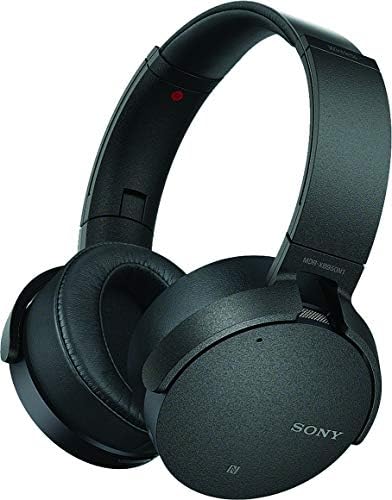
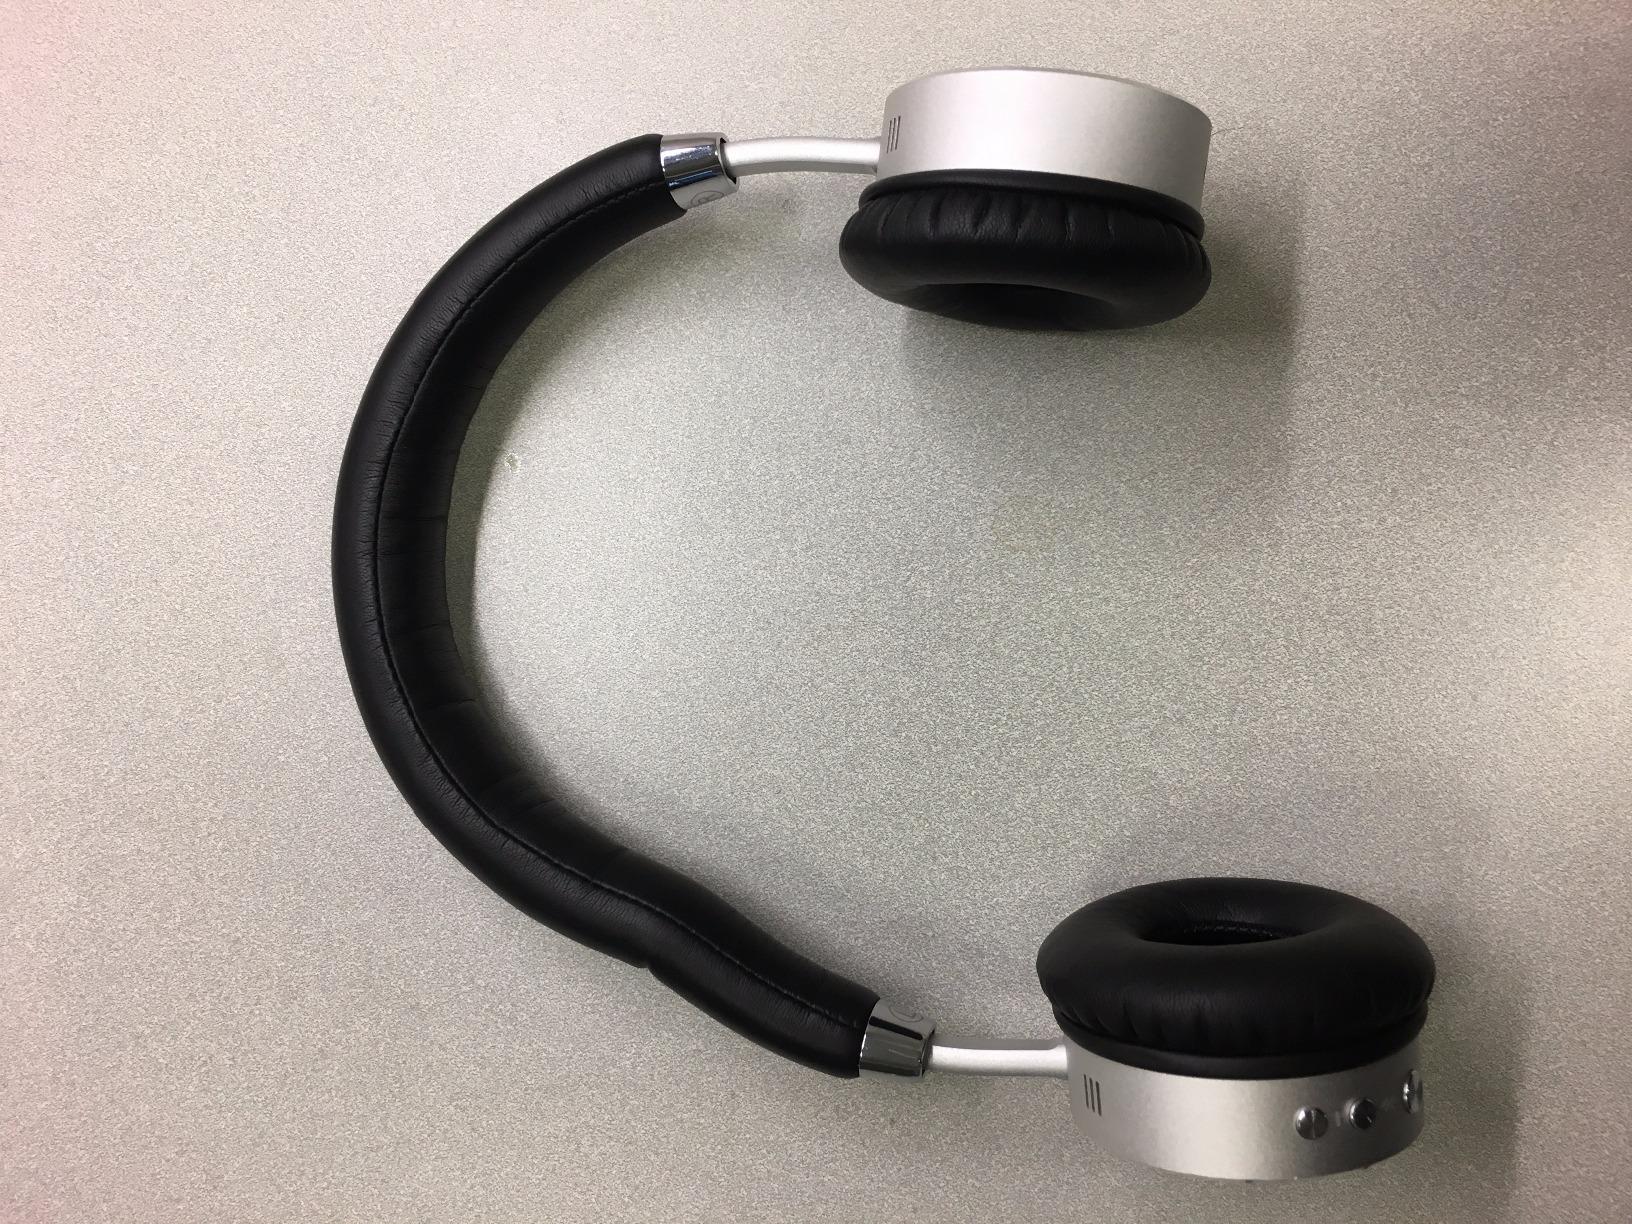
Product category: headphones
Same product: no